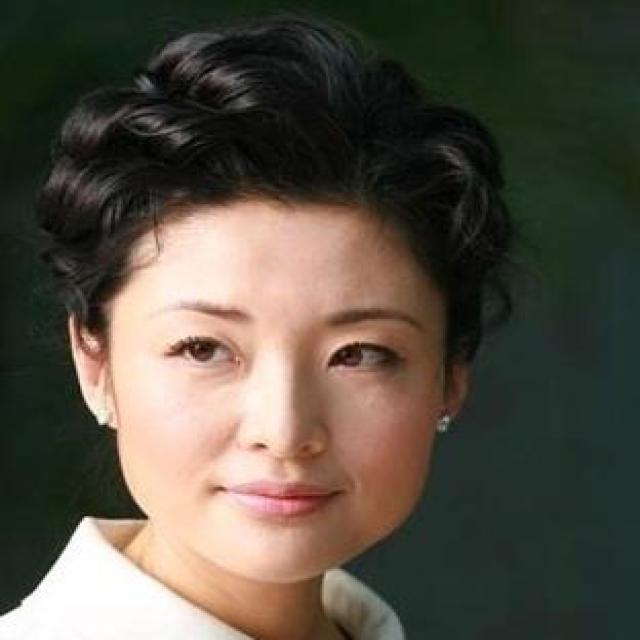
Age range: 21-44